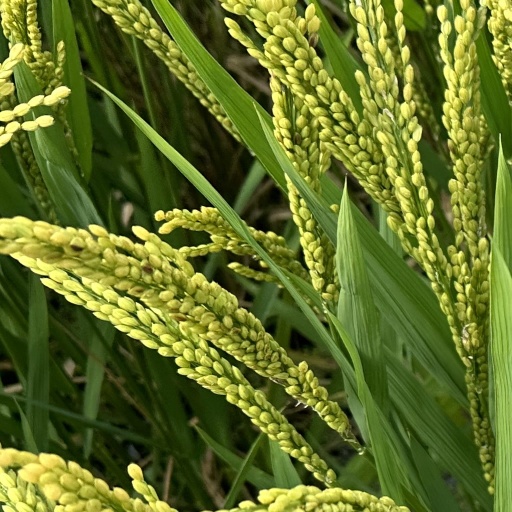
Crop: rice